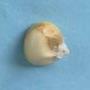
Maize quality: Bad